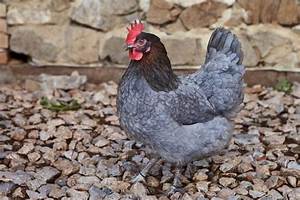
Label: gallina